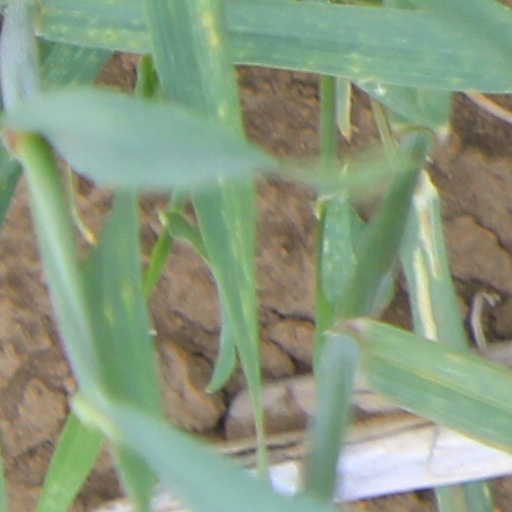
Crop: wheat